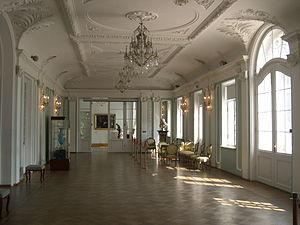
Le château de Kadriorg, anciennement château de Catharinenthal, est un château situé à Tallinn en Estonie.